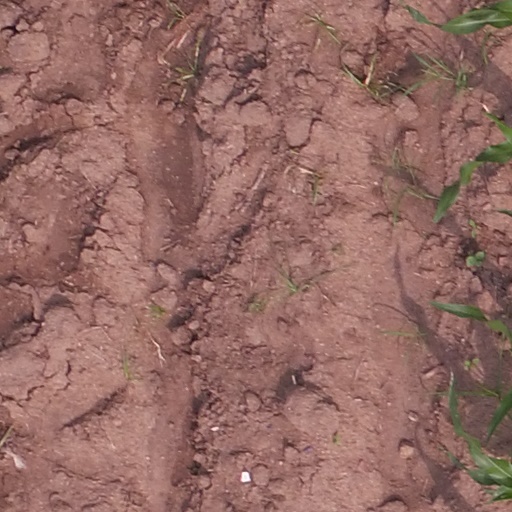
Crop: maize; corn